Michelle Rodriguez

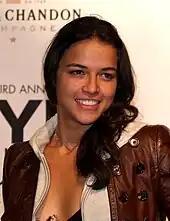
Rodriguez at the New York Fashion Week in 2006

Having run across an ad for an open casting call and attending her first audition, Rodriguez beat 350 other applicants to win her first role in the low-budget 2000 independent film "Girlfight". With her performance as Diana Guzman, a troubled teen who decides to channel her aggression by training to become a boxer, Rodriguez accumulated several awards and nominations for the role in independent circles, including major acting accolades from the National Board of Review, Deauville Film Festival, Independent Spirit Awards, Gotham Awards, Las Vegas Film Critics Sierra Awards, and many others. The film itself took home a top prize at the Sundance and won Award of the Youth at the Cannes Film Festival.